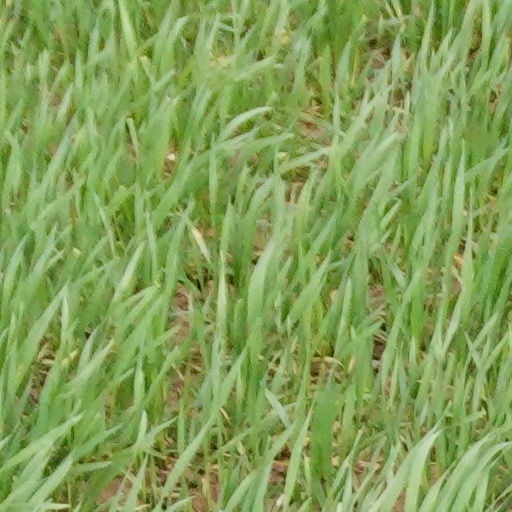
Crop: wheat